Kumkum – Ek Pyara Sa Bandhan

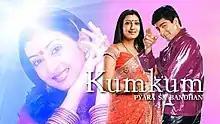

Kumkum – Ek Pyara Sa Bandhan ("A Lovely Bond") is an Indian television series which aired on Star Plus from 15 July 2002 to 13 March 2009 in the afternoon slot. It stars Hussain Kuwajerwala and Juhi Parmar as the lead roles of Sumeet and Kumkum, respectively. It was produced under the company BAG films. The show is currently being reaired on Star Plus and Utsav Plus at 2:30 pm.